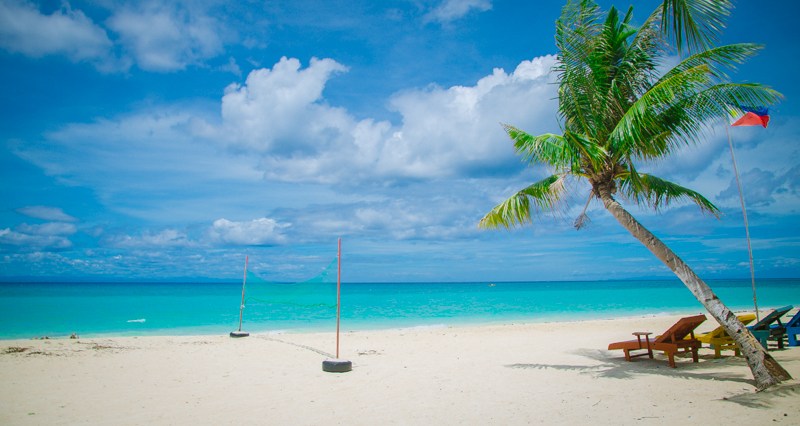
Weather: sun or clear